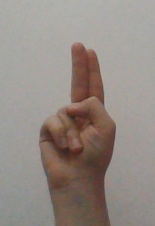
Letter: taa